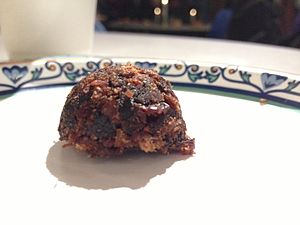
Pemmikan
Bolle af pemmikan
Pemmikan er en blanding af tørret kød, tørrede bær og fedt, med højt energiindhold. Blandingen blev udviklet af amerikanske indianere, og har lang holdbarhed. Pemmikan er blevet anvendt blandt andet på tidlige polarekspeditioner og i militære stridsrationer. Blandt andet brugte Roald Amundsen og Robert Falcon Scott pemmikan, da de rejste til Sydpolen i 1911/1912. Også Ejnar Mikkelsen og Iver P. Iversen brugte pemmikan på deres tur til Grønland i 1909, der er beskrevet i bogen Farlig tomandsfærd.